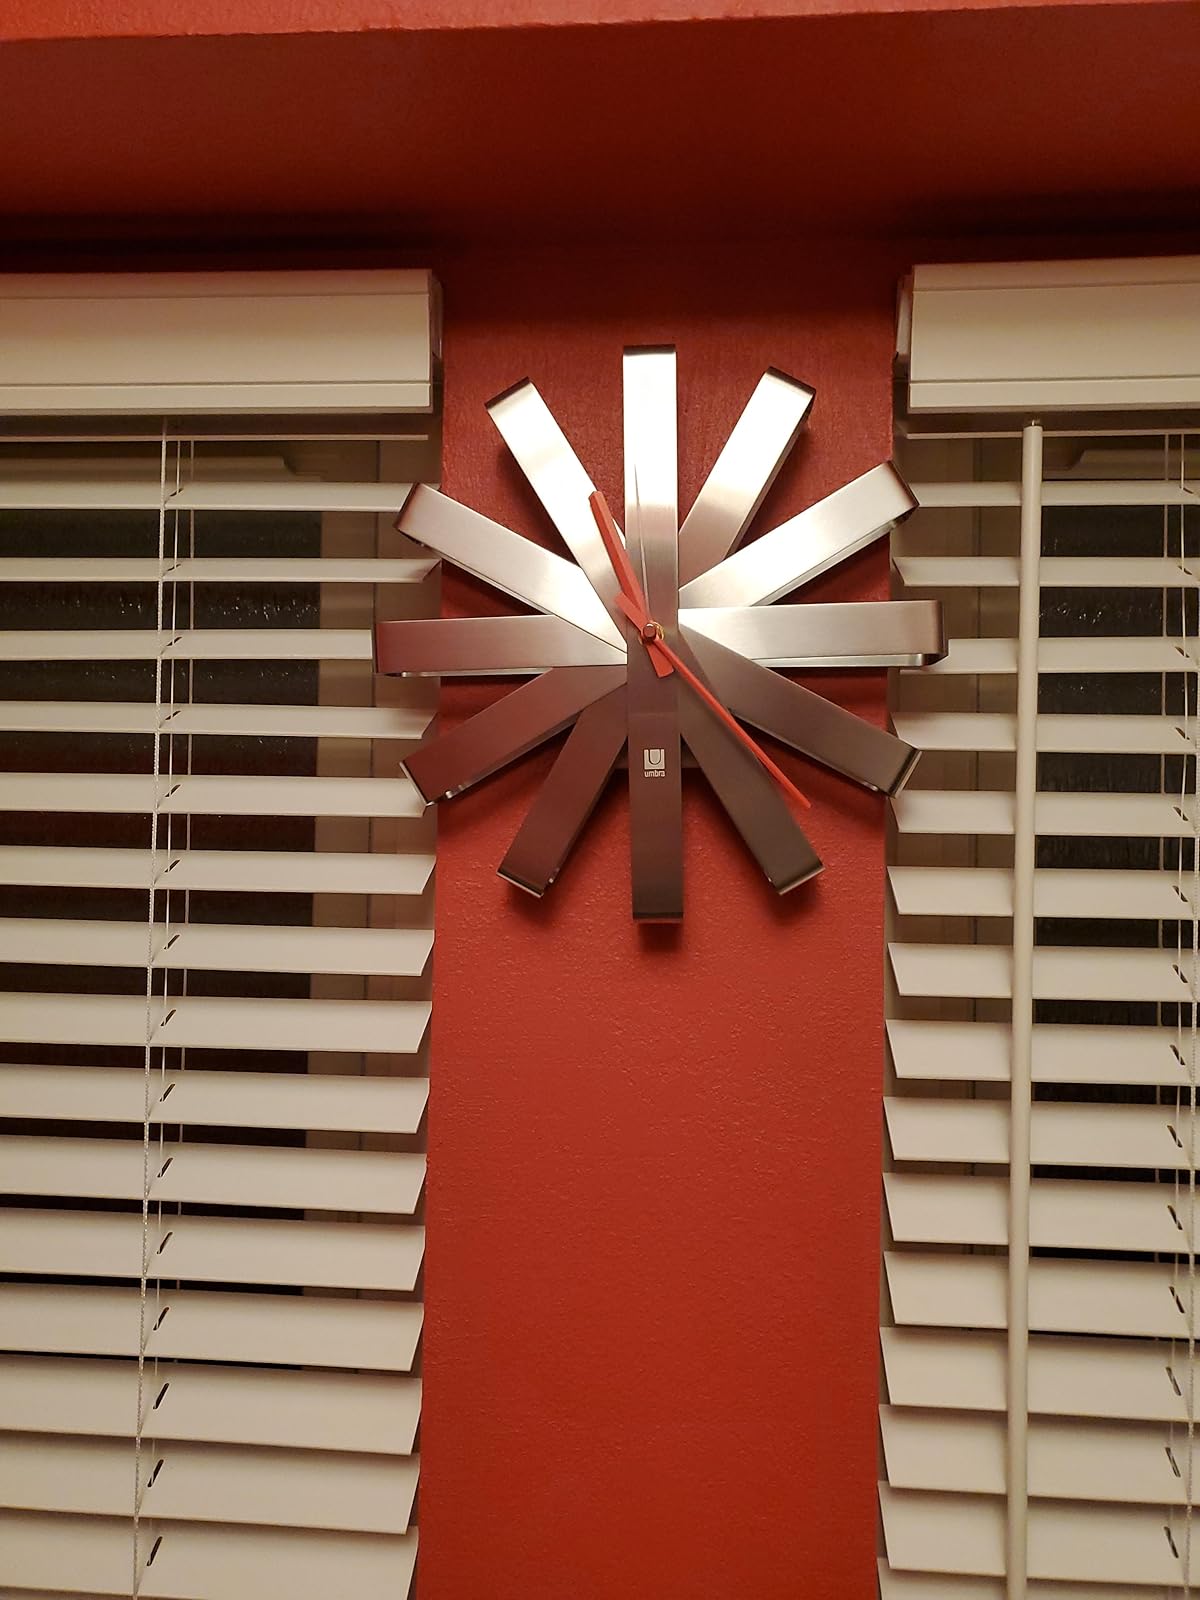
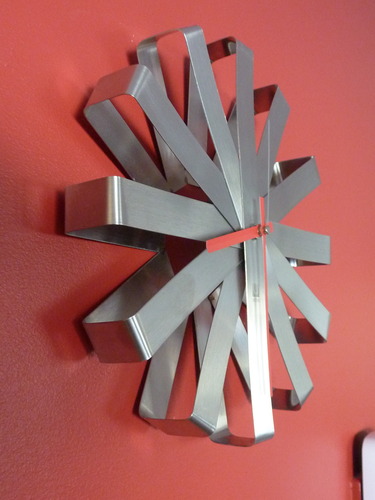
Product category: clock
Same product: yes